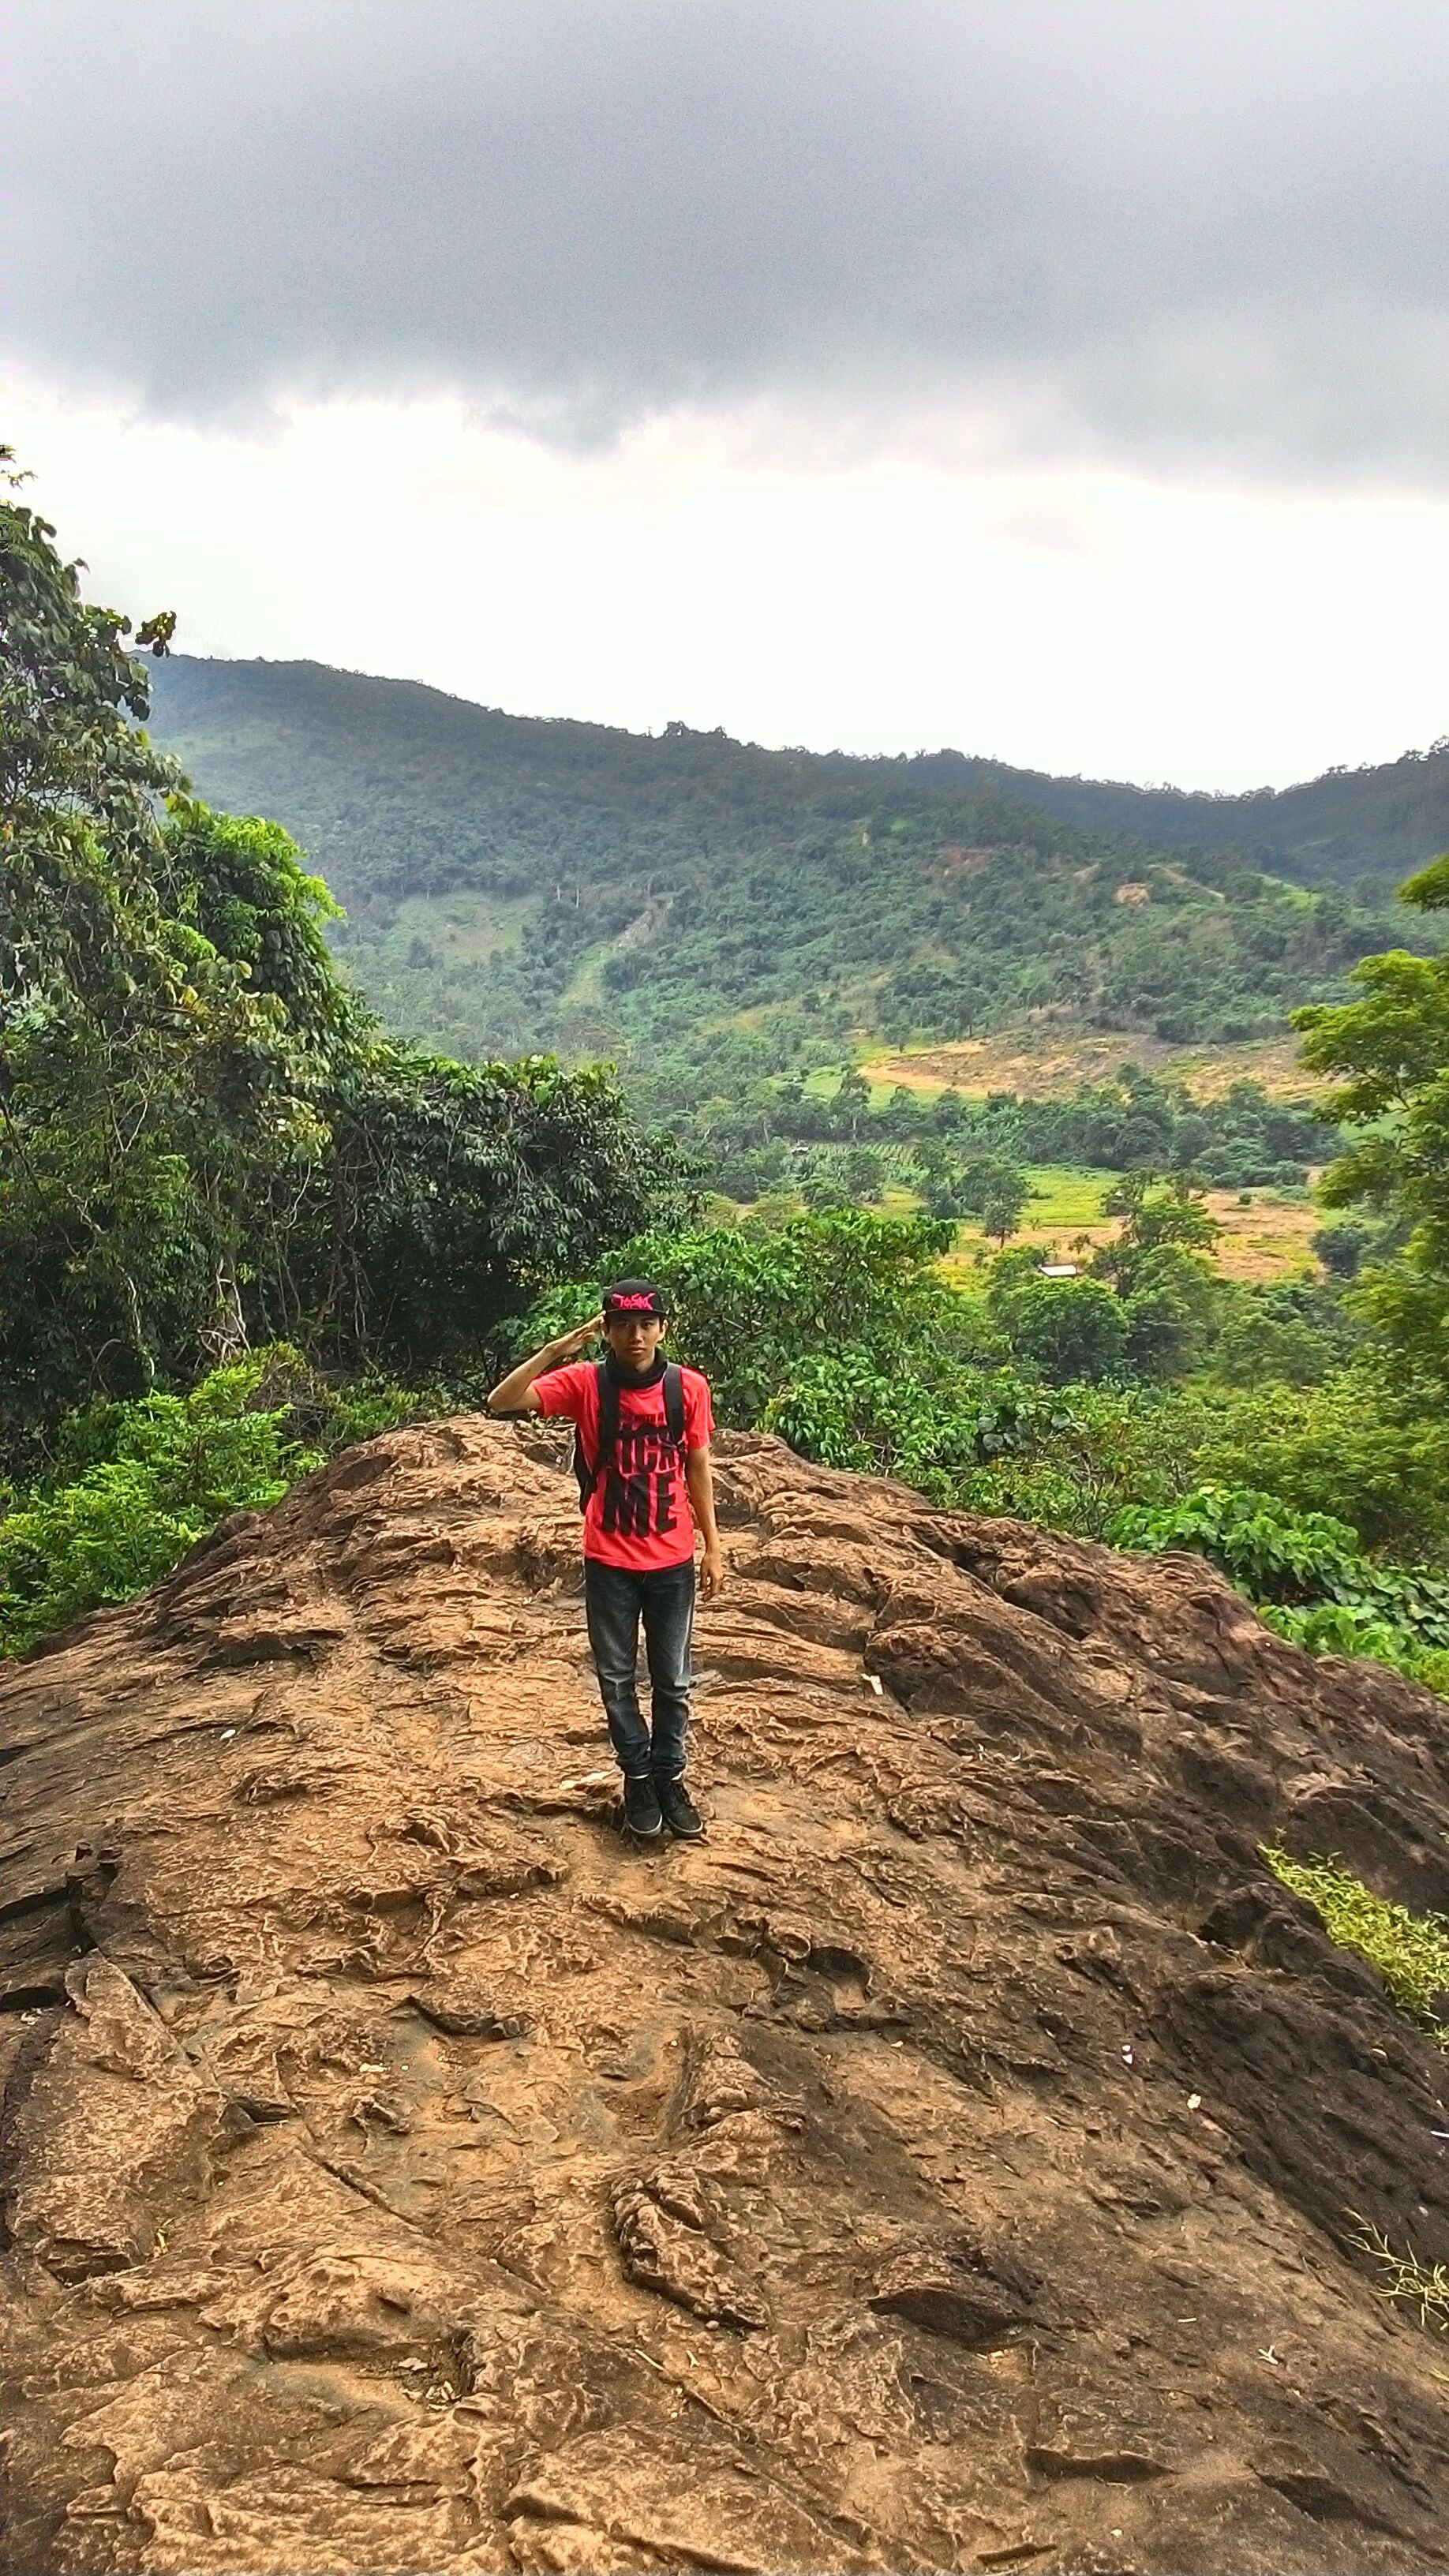
walking, mountain, hiking, trail, hill, adventure, soil, terrain, ridge, geology, sports, geological phenomenon